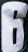
Number: 6